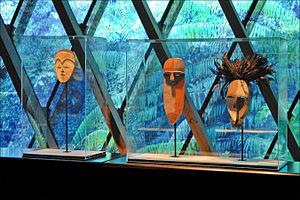
Le musée du Quai Branly - Jacques-Chirac, parfois appelé musée des Arts et Civilisations d'Afrique, d'Asie, d'Océanie et des Amériques, est situé dans le 7ᵉ arrondissement de Paris, le long du quai de la Seine qui lui donne son nom et au pied de la tour Eiffel. Le projet, porté par Jacques Chirac et réalisé par Jean Nouvel, est inauguré le 20 juin 2006. La fréquentation se situe à près de 1 500 000 visiteurs en 2014 et franchit en 2016 le cap des 10 millions depuis son ouverture, ce qui le place parmi les plus fréquentés au monde dans sa catégorie.